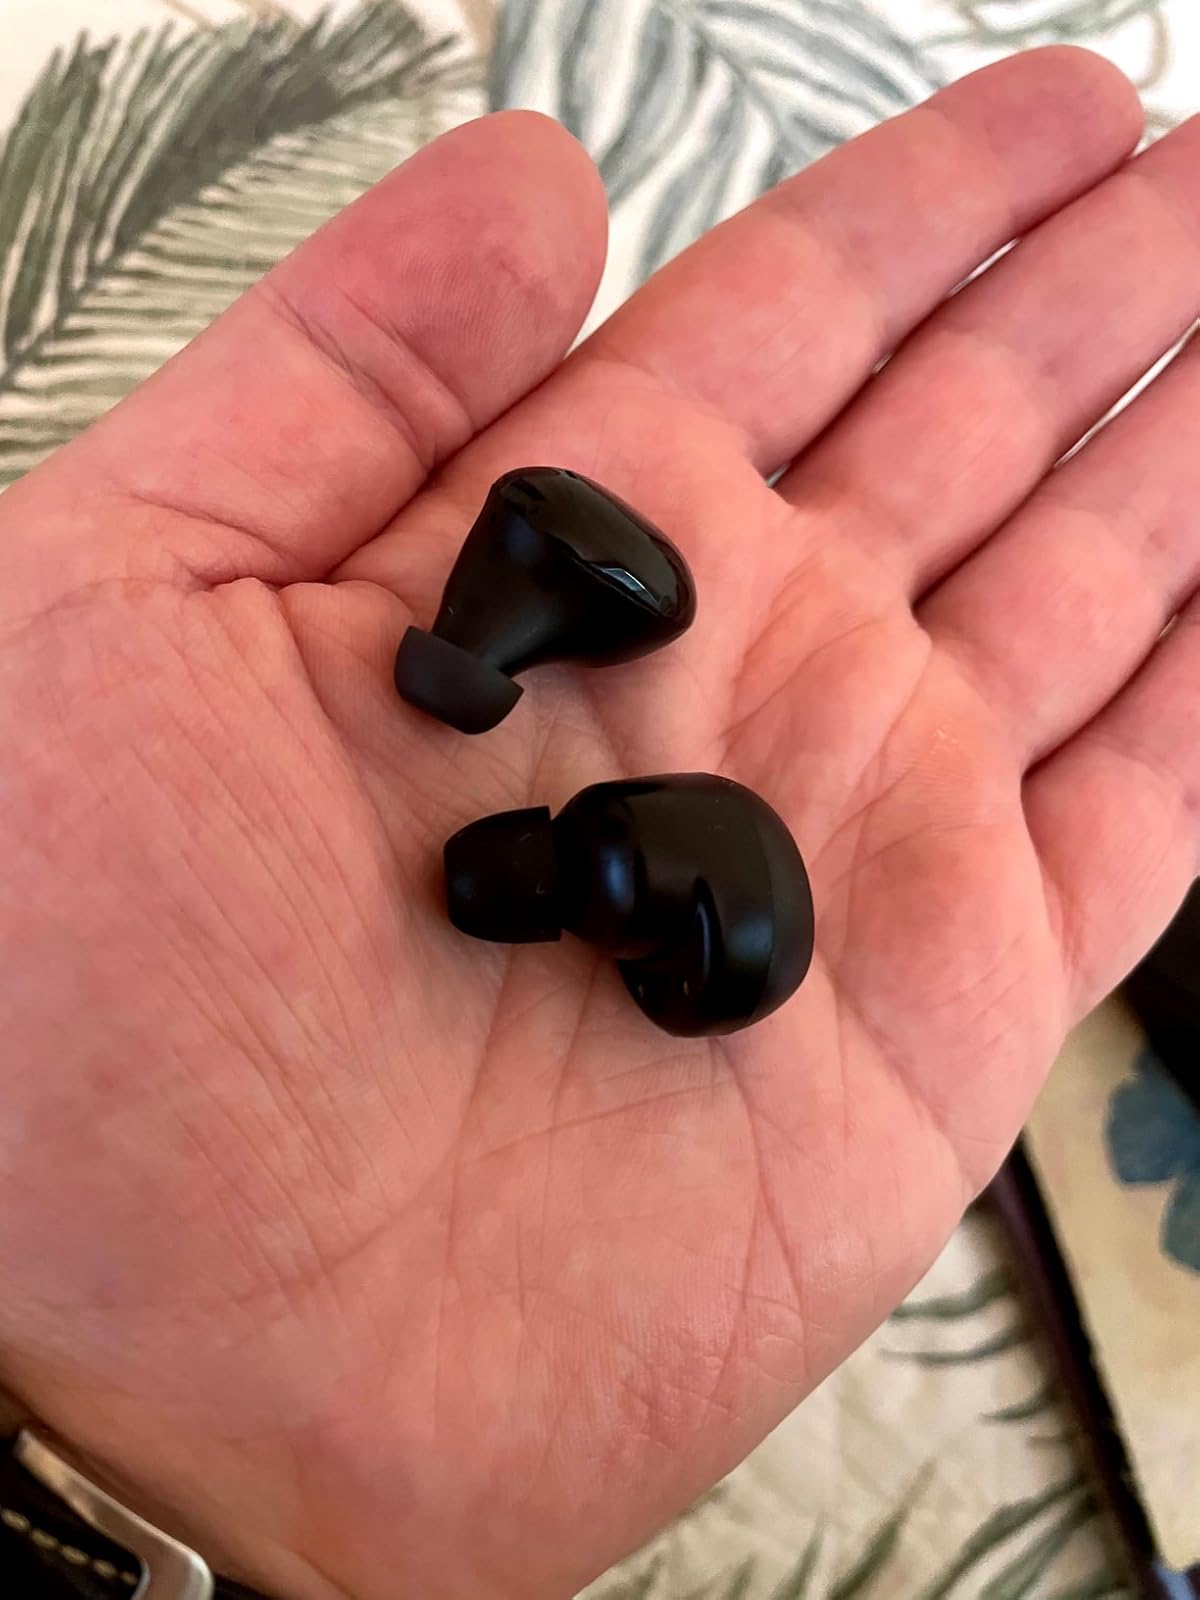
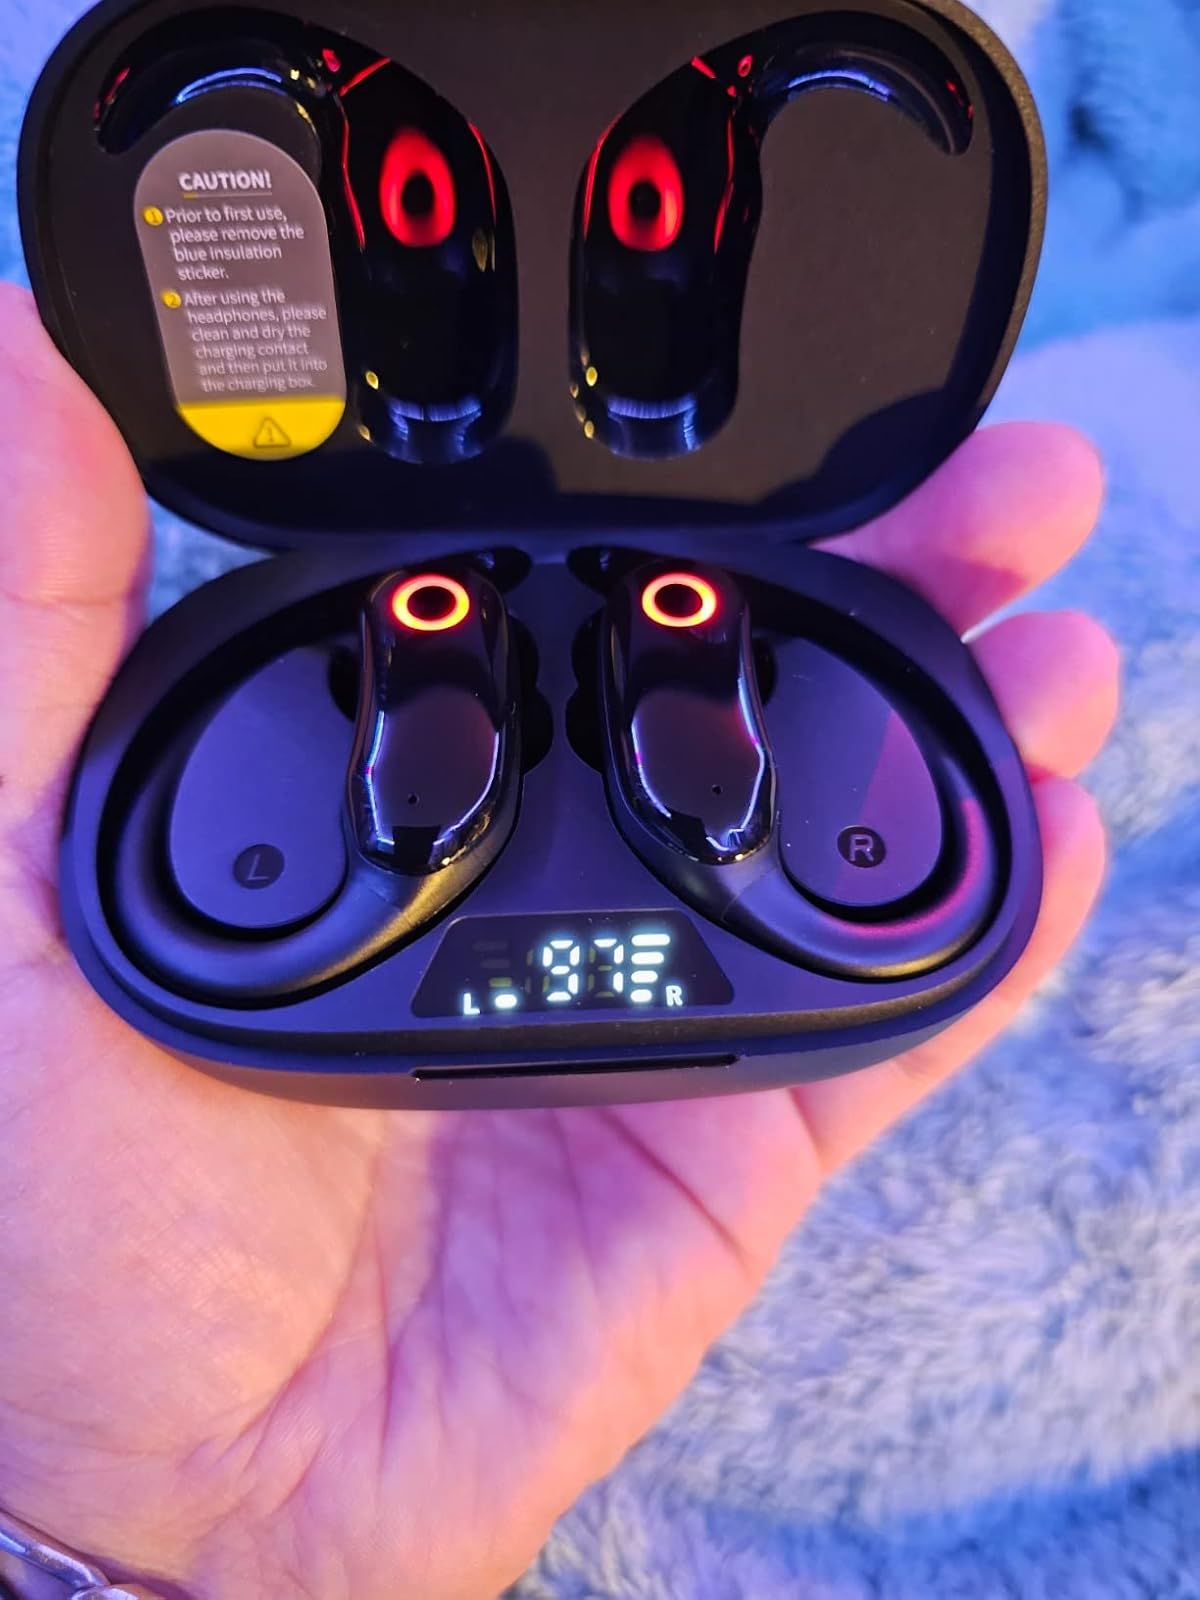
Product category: earbuds
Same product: no